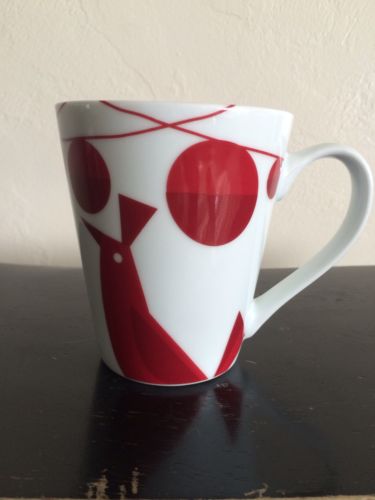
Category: mug